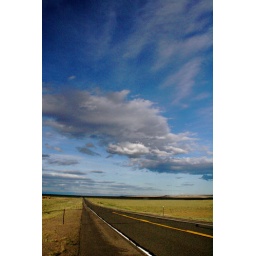
Long road under a painted blue sky